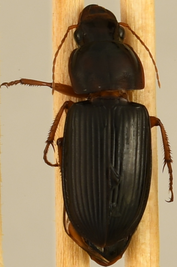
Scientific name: Harpalus pensylvanicus
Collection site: Smithsonian Environmental Research Center Site (SERC), plot SERC_007